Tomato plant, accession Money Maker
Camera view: horizontal (90 deg, fisheye); turntable rotation: 180 degrees
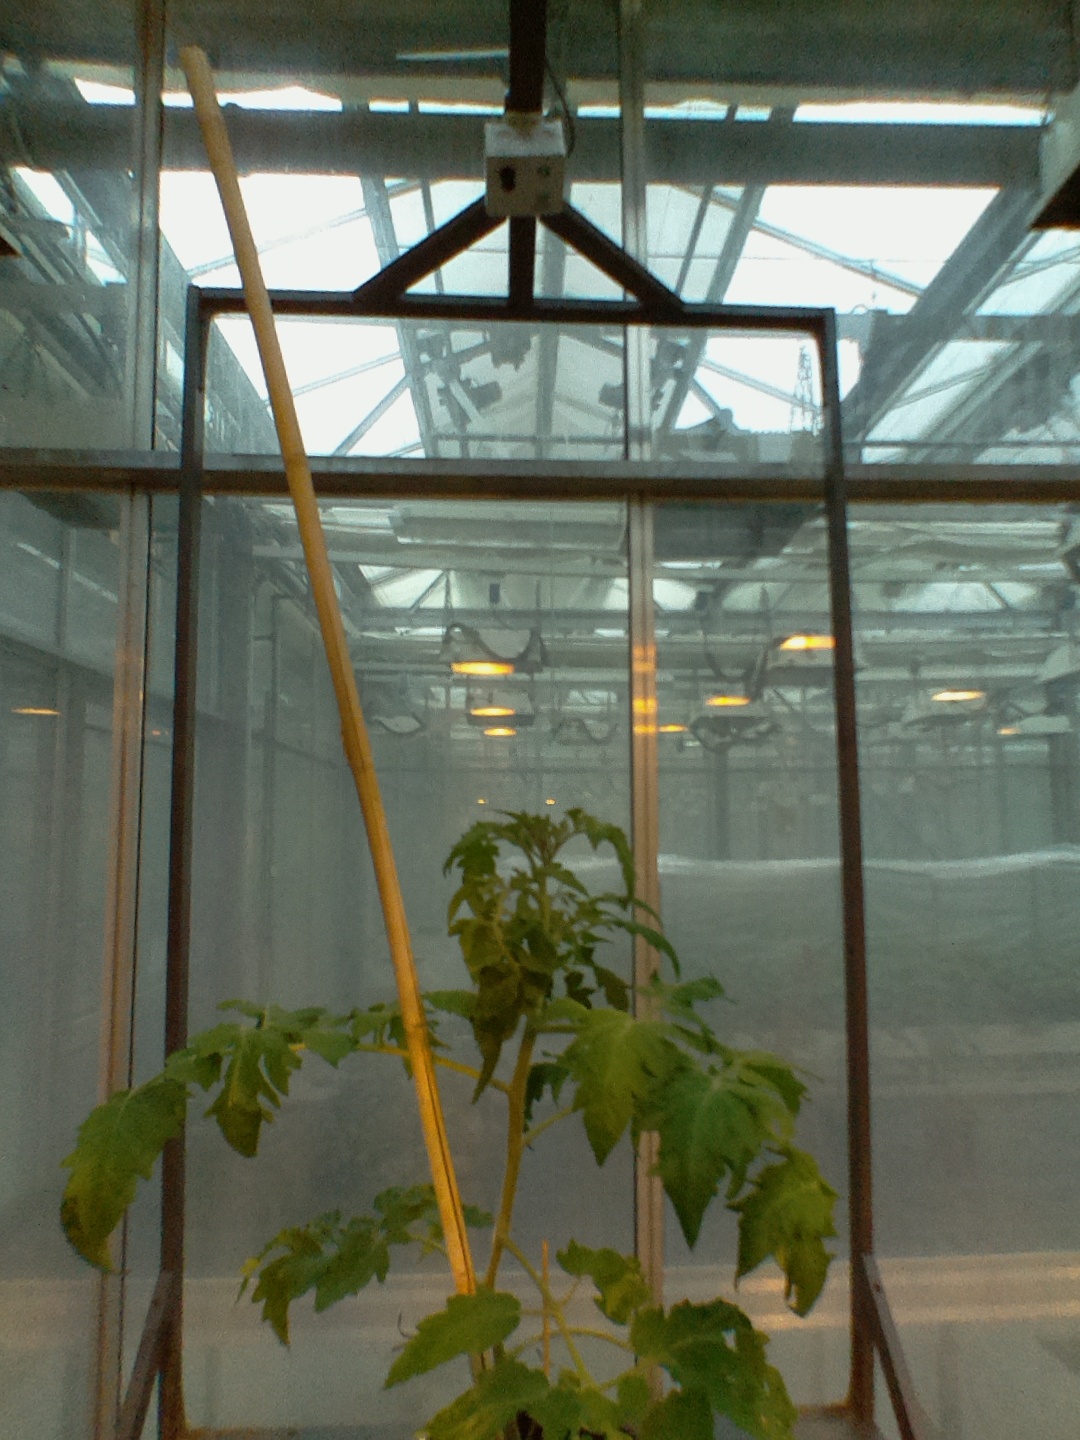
BBCH growth stage 51: First inflorence visible, visible closed flower bud